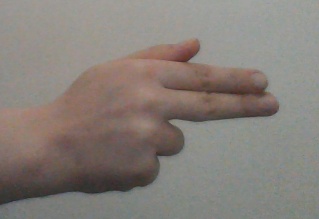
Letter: ghain